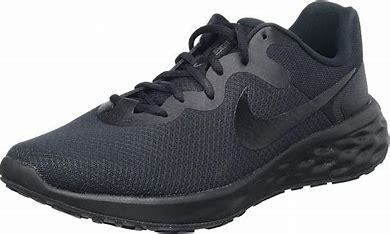
Brand: Nike
Model: Revolution 6 Next Nature